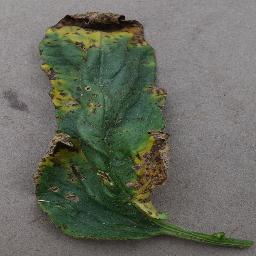
Label: Tomato___Bacterial_spot